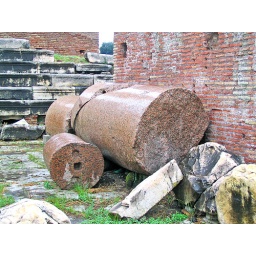
Rubble in the forumA broken granite column lying about in the forum (in front of the base of The Column of Phocas